Westphalian Mill Route

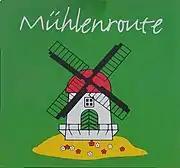
Logo of the mill route

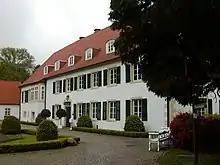
Preußisch Oldendorf-Holzhausen: Haus des Gastes

The Westphalian Mill Route is a circular, long-distance, cycle route in the German district of Minden-Lübbecke and its neighbouring areas in North Rhine-Westphalia. The route is laid out in such a way as to take in 43 historic mills along a circular route of about 320 kilometres.